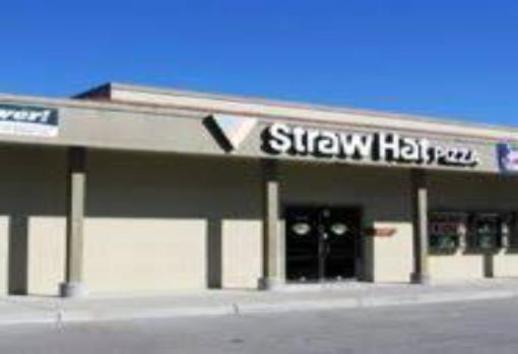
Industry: Food